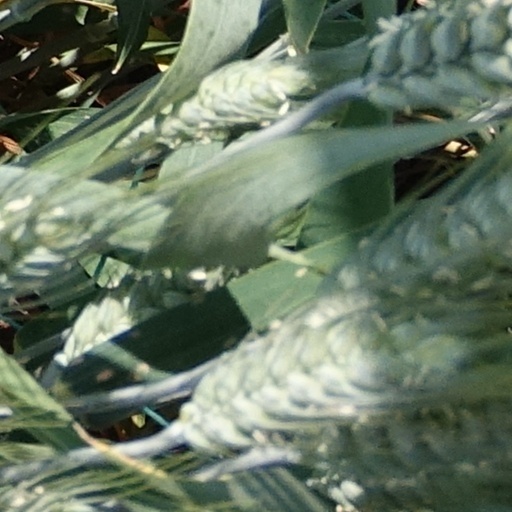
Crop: wheat